Englewood, Tennessee

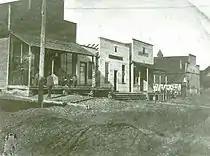
Englewood in 1907

In the late 19th century, the Brients began building shops and gristmills approximately northeast of their milltown at a railroad stop called Tellico Junction, where the Atlanta, Knoxville & Northern Railroad (which roughly followed modern U.S. 411) intersected the Tellico Railroad (which connected Athens and Tellico Plains). The Brients also expanded their Englewood operation, establishing a flour and feed mill in partnership with J.W. Chestnutt. In 1907, the entire Englewood operation was moved to Tellico Junction to take advantage of the railroad. The following year, Tellico Junction was renamed Englewood and the original milltown subsequently became known as "Old Englewood".